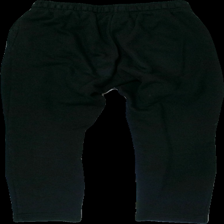
View: back
Type: Trousers
Category: Children
Brand: Frank Dandy
Colors: Black
Material: 70% cotton 30% polyester
Pattern: Logo print
Cut: Regular
Size: 152
Season: All
Stains: Minor
Price range: 50-100
Recommended usage: Reuse